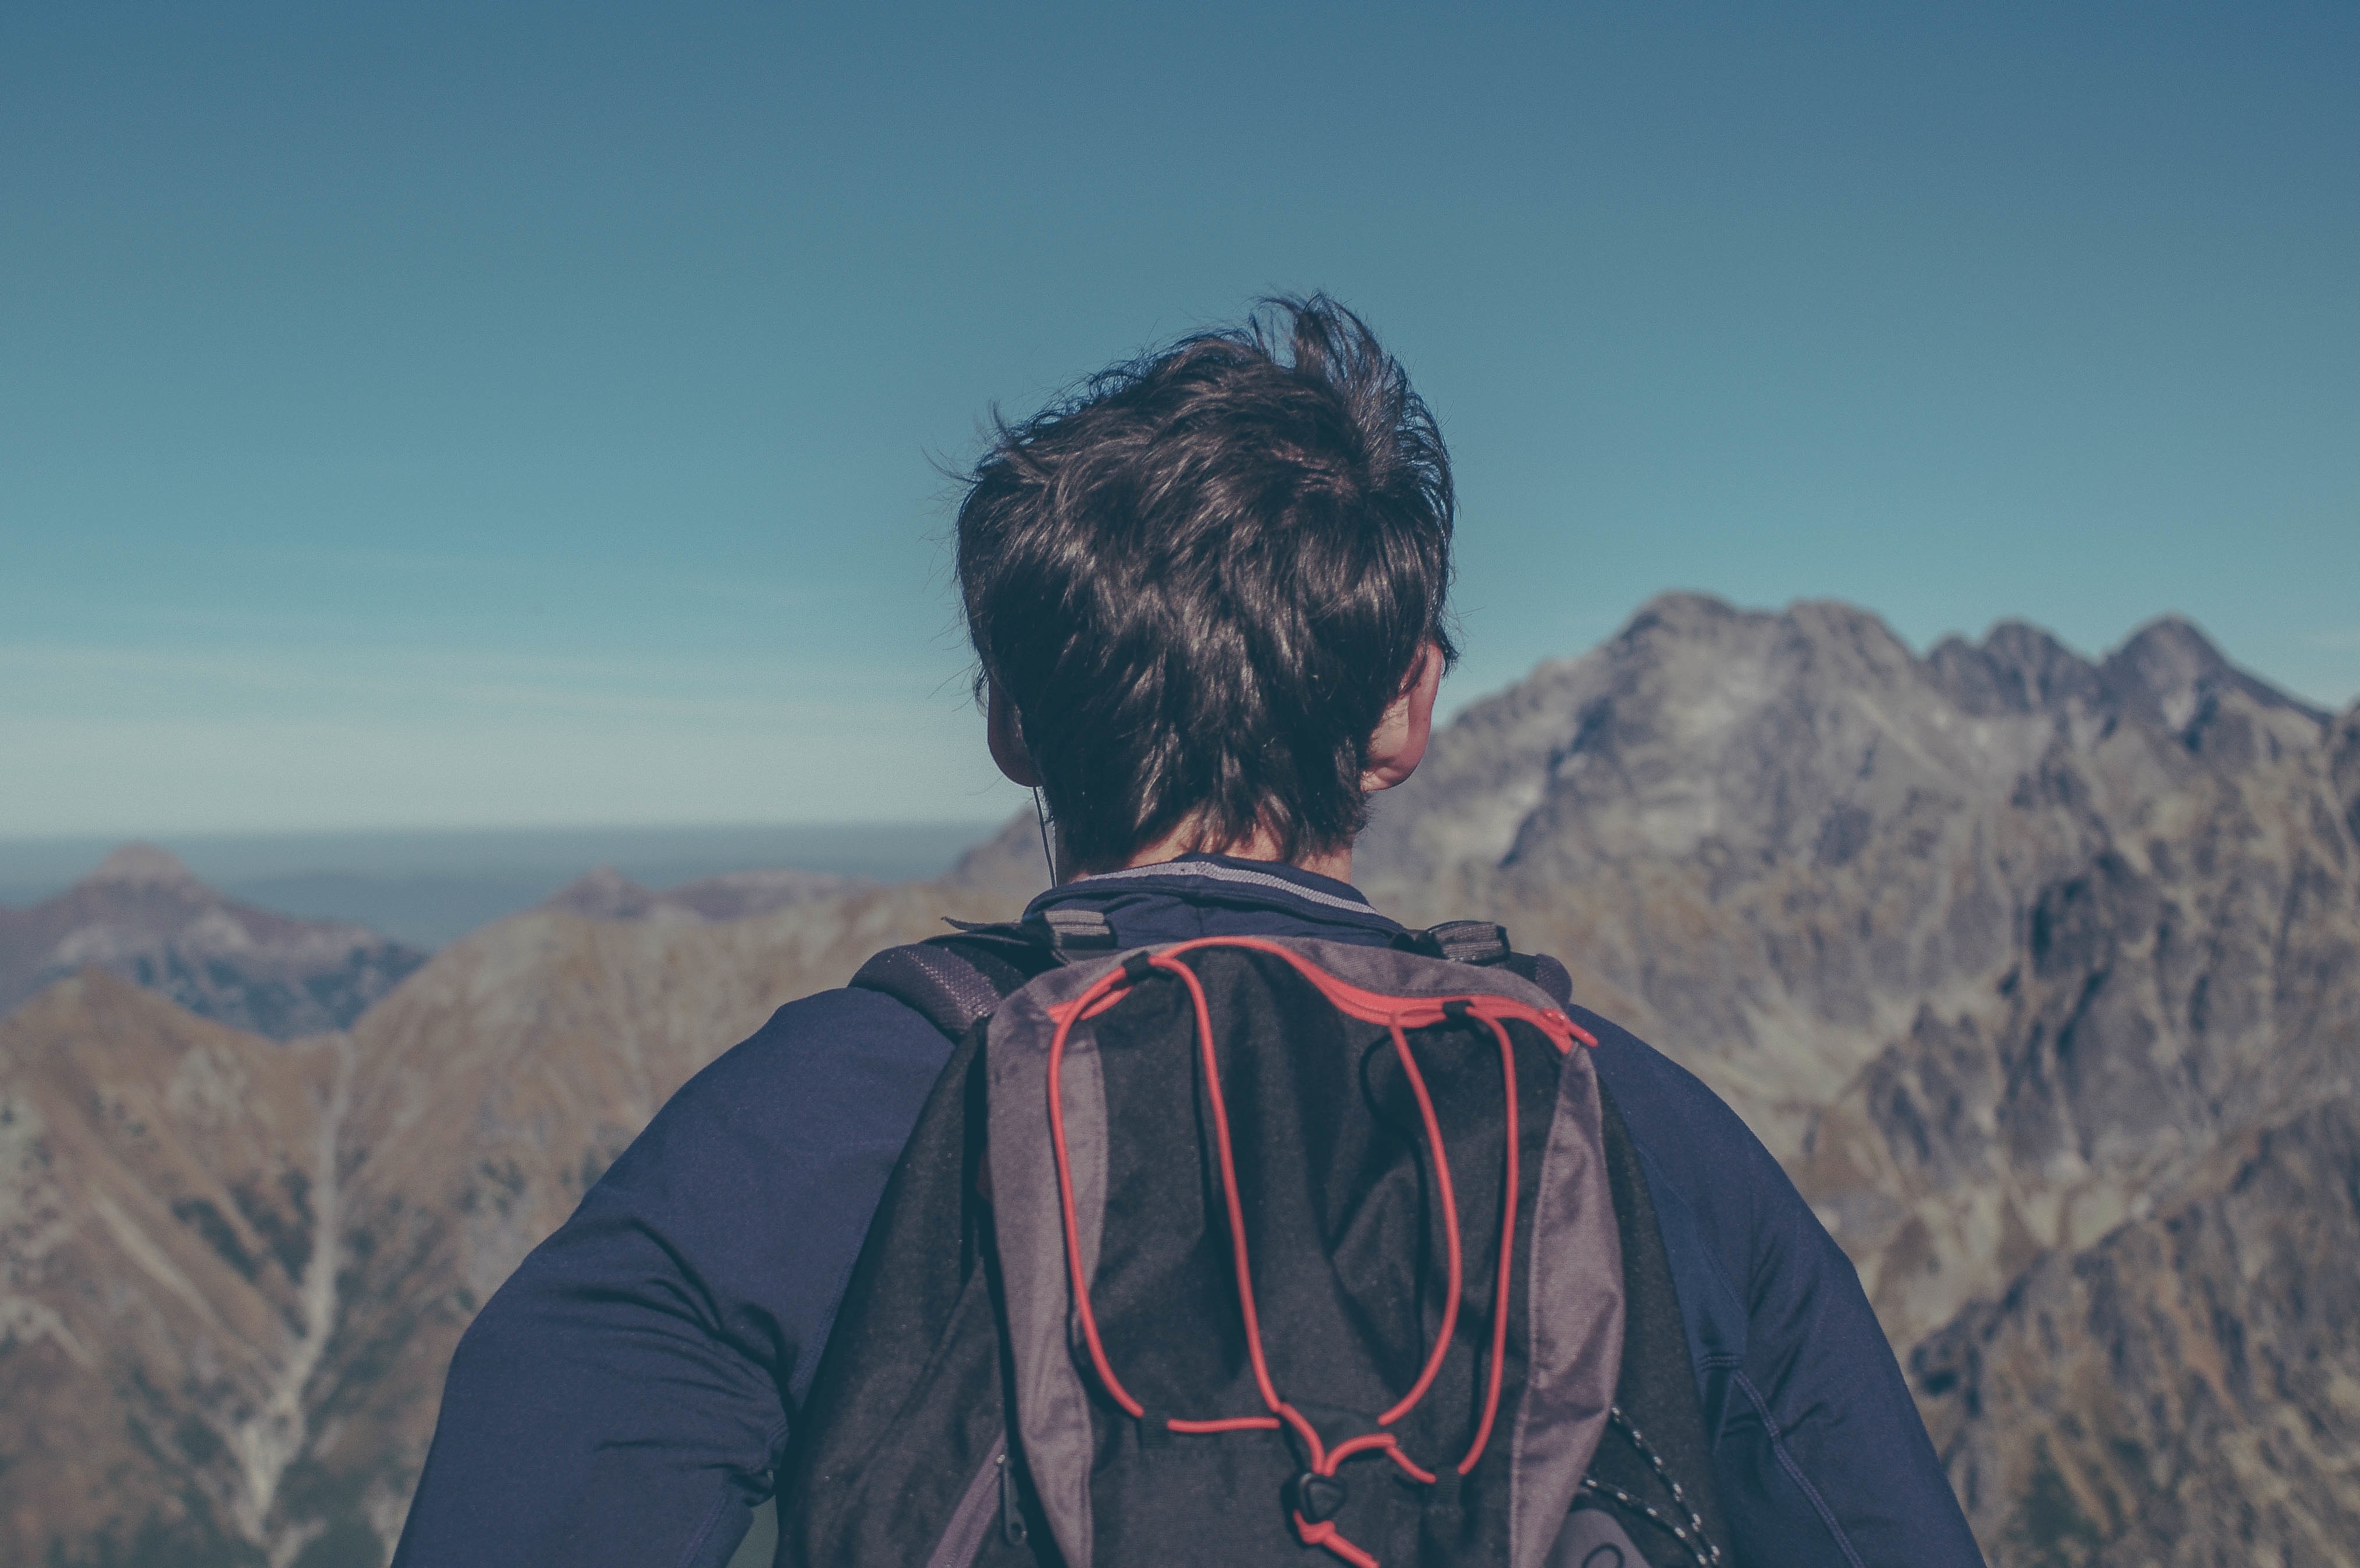
wilderness, walking, mountain, snow, winter, adventure, mountain range, extreme sport, ridge, summit, mountaineering, landform, atmospheric phenomenon, mountainous landforms